Austro-Italian ironclad arms race

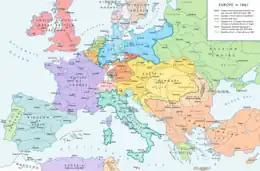
Europe following the conclusion of the Seven Weeks War

Several Italian ironclads attempted to capture or sink "Kaiser", the largest unarmored Austrian ship in the battle. After the melee had begun, the Italian ships "Castelfidardo", "Varese", and "Principe di Carignano" circled around "Kaiser", trading broadsides with her. Persano also arrived in "Affondatore" and unsuccessfully tried to ram "Kaiser", but missed and struck only a glancing blow. Shortly thereafter, "Kaiser" rammed the ironclad "Re di Portogallo" in an attempt to protect the Austrian unarmored ships and "Kaiserin Elizabeth". "Kaiser" also struck a glancing blow, however, and inflicted little damage. "Re di Portogallo" fired her light guns into the ship in response, starting a fire aboard "Kaiser", and killing or wounding a number of Austrian gunners before the warship could break free. "Affondatore" then made a second, unsuccessful attempt to ram "Kaiser". Though she missed with her ram once more, "Affondatore" did score a hit with one of her guns, badly damaging "Kaiser", killing or wounding twenty of her crew. "Kaiser" responded by firing her guns into "Affondatore"s deck, badly holing it and starting a fire, while riflemen in her fighting tops shot at Italian sailors. In addition, a shot from "Kaiser" struck one of "Affondatore"s turrets, jamming it for the remainder of the battle.